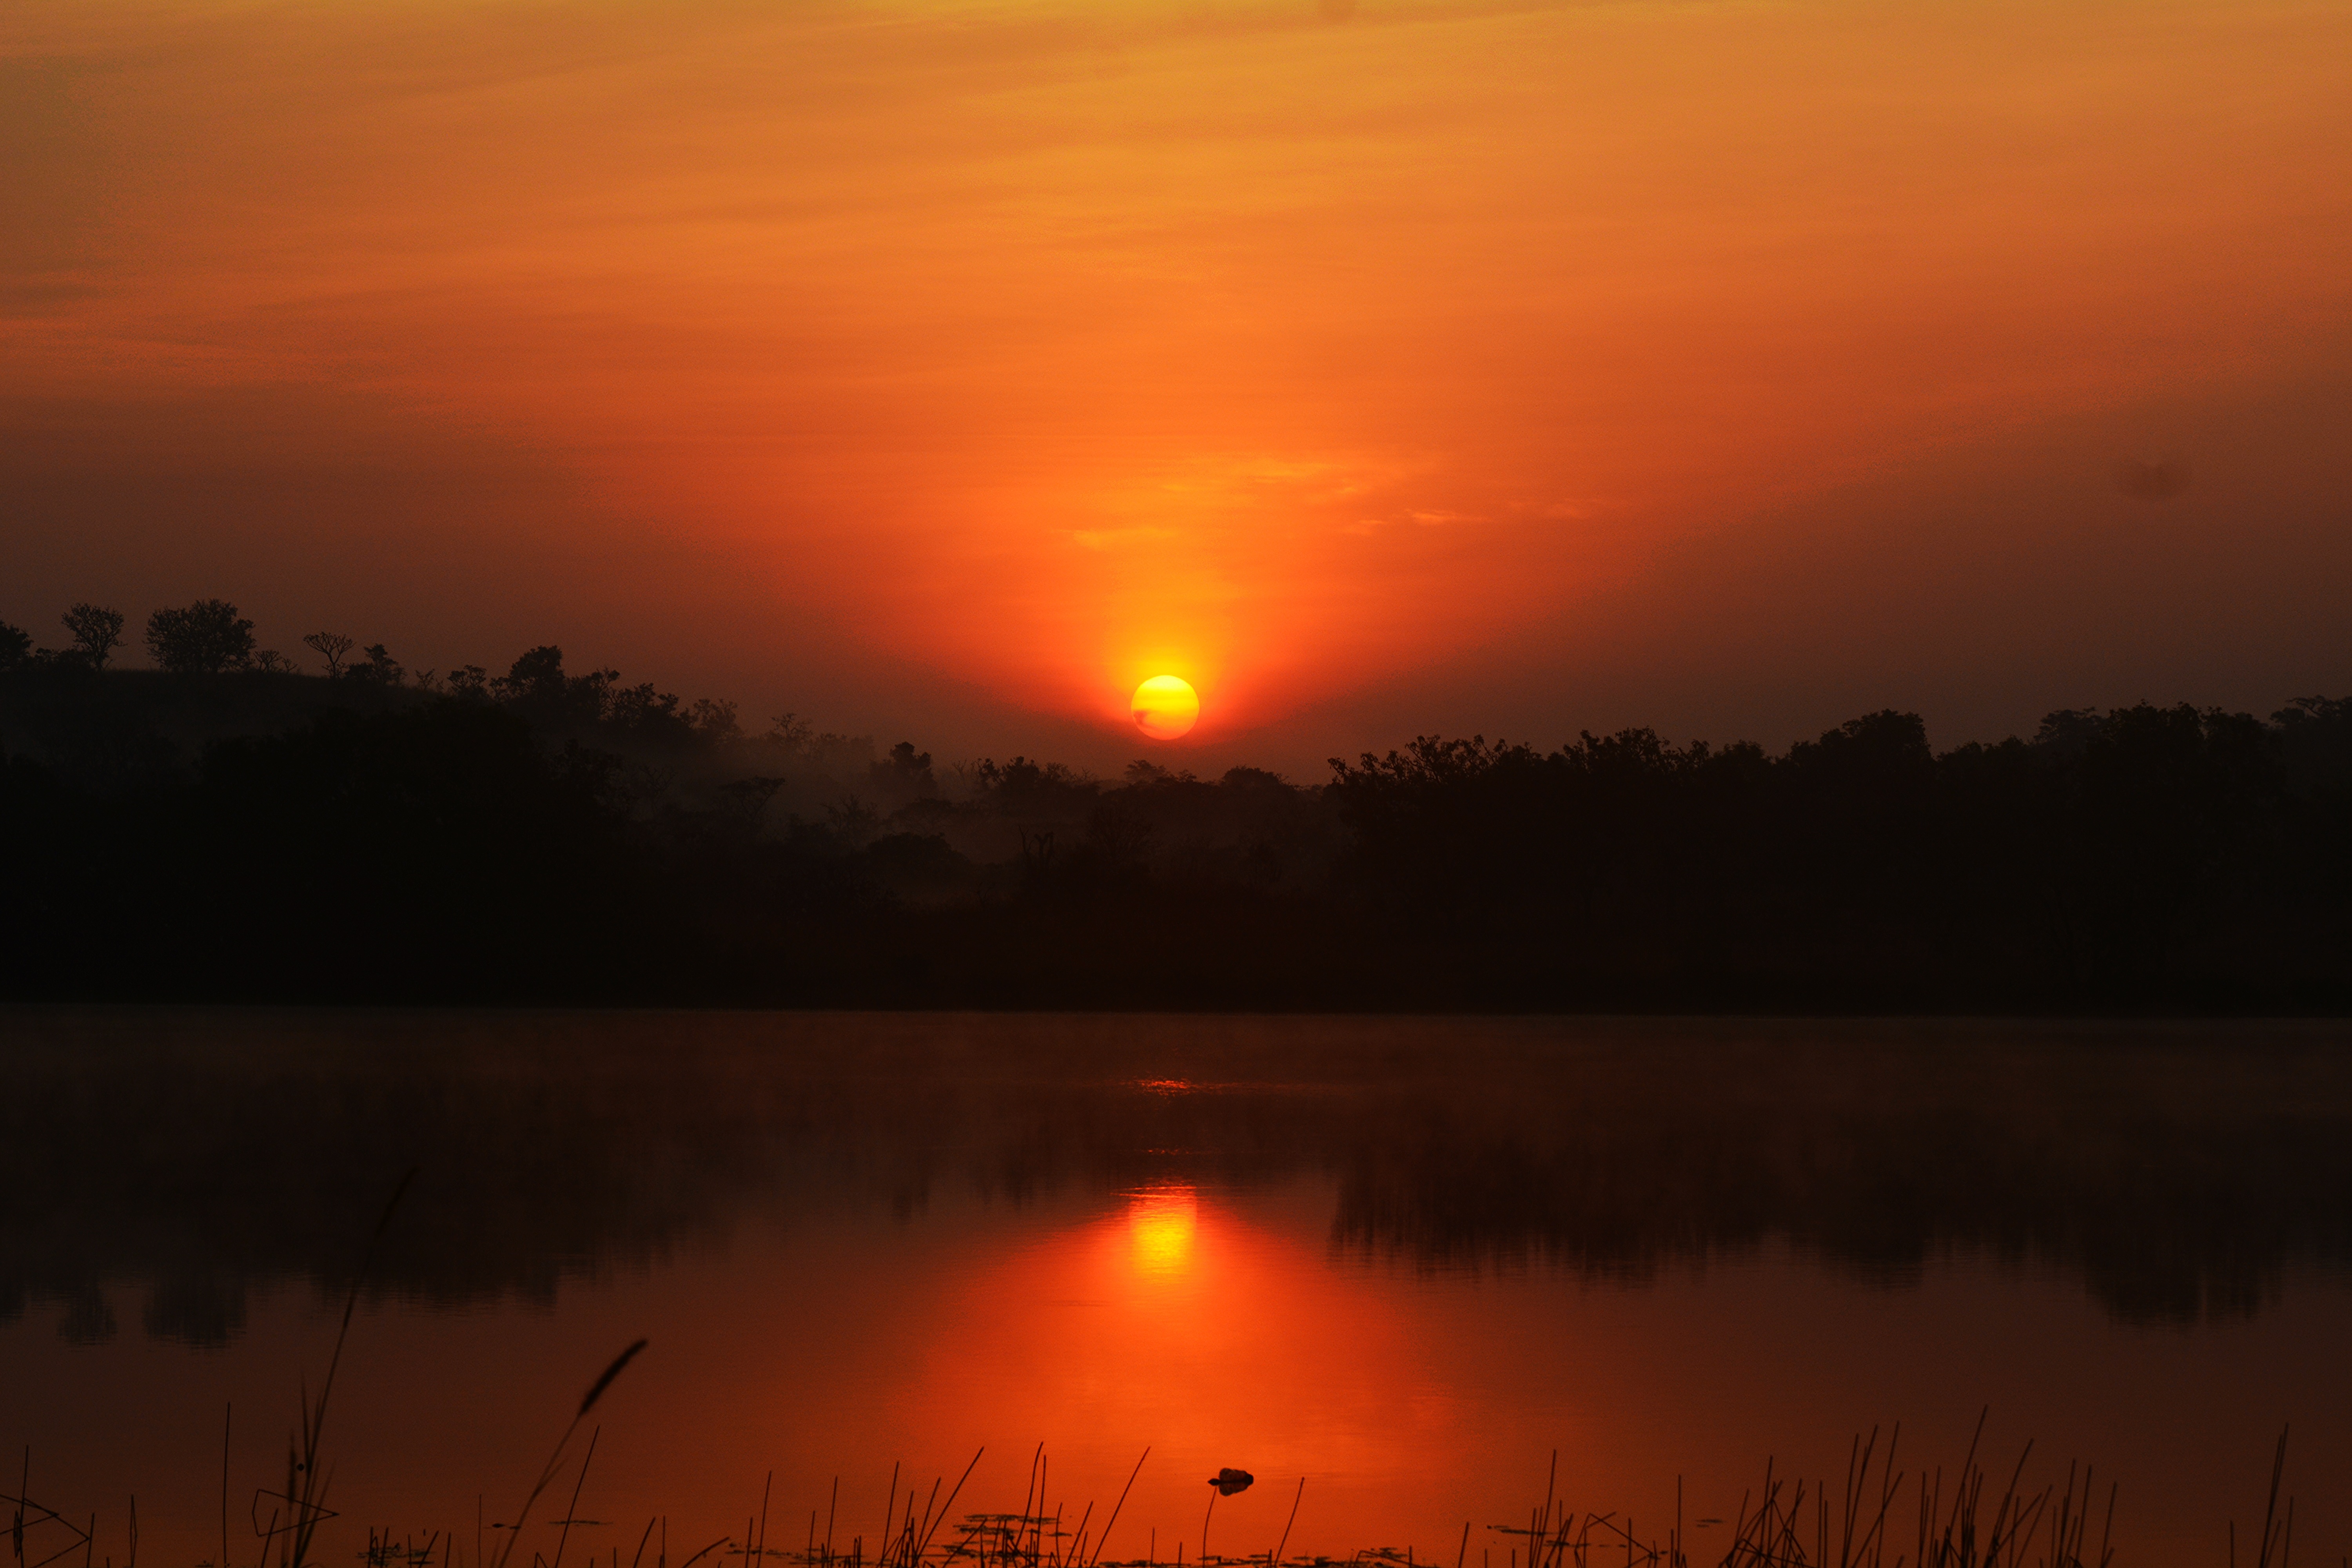
sun, sunrise, sunset, sunlight, morning, dawn, atmosphere, dusk, evening, reflection, afterglow, atmospheric phenomenon, red sky at morning